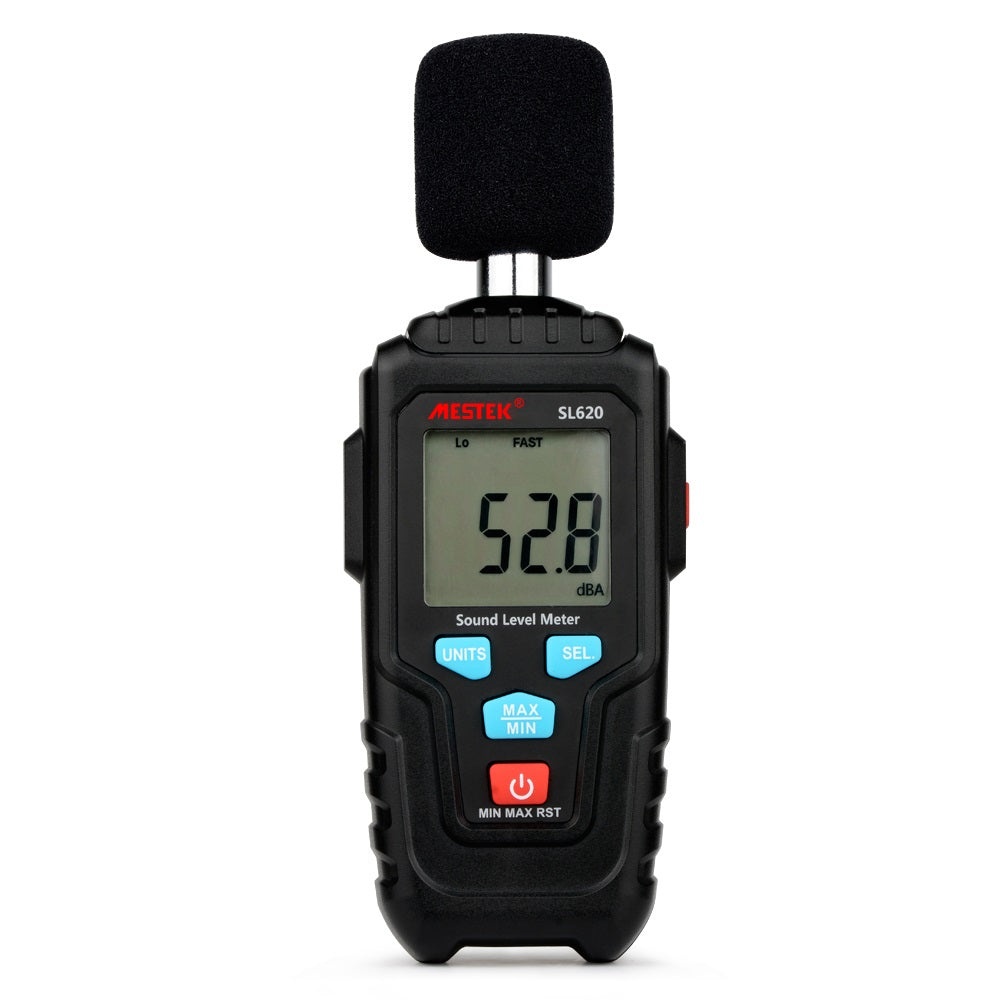
sl620 decibel meter audio level meter logger 30-135db geluidsmeting geluidsmeter detectie diagnostic tool
Brand: 123Materialen.com
Kenmerken: Model: SL620 digitale geluidsniveaumeter Geluidsmeetbereik: 35 ~ 135dB Geluidsnauwkeurigheid: 2,0 dB (referentiegeluidsdrukniveau, 94 dB bij 1 kHz) Frequentiebereik: 31,5 Hz ~ 8 kHz Tijdsweging (F / S-omschakeling): SNEL: gebruik 125ms tijdconstante (standaard gebruik) LANGZAAM: gebruik een tijdsconstante van 1 seconde (gebruikt wanneer de toonwaarde sterk verandert) Frequentie wegingskenmerken: Een kenmerk (A gewicht) Digitaal display: 4-cijferig LCD-display Resolutie: 01dB Twee versnellingen meten: Laag bestand kleiner dan 100 dB / Hoog bestand groter dan 100 dB Dataretentie: hebben MAX / MIN: JA (metingen met grote en kleine waarden) Omgevingstemperatuurmeting: 0 ~ 60C (graden celsius) Gebruik batterij: 1.5V AAA * 3 （7 # batttery） (bevat niet) Werktemperatuur en vochtigheid: 0 ~ 40C / 10% -80% RH Opslagtemperatuur en vochtigheid: 10 ~ 60C / 10 ~ 70RH Afmetingen: 147 * 59 * 30 mm Gewicht: ongeveer 76 g Pakket inbegrepen: 1 x SL620 digitale geluidsniveaumeter Details Afbeeldingen:
Category: Hardware > Tools > Measuring Tools & Sensors > Sound Meters